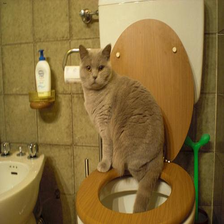
Species: cat
Breed: British Shorthair